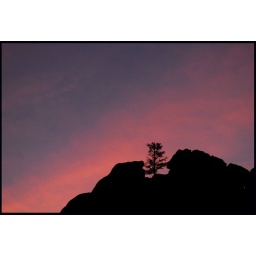
A lone tree stands in the colorful sky of a sunset over Boulder, Colo.